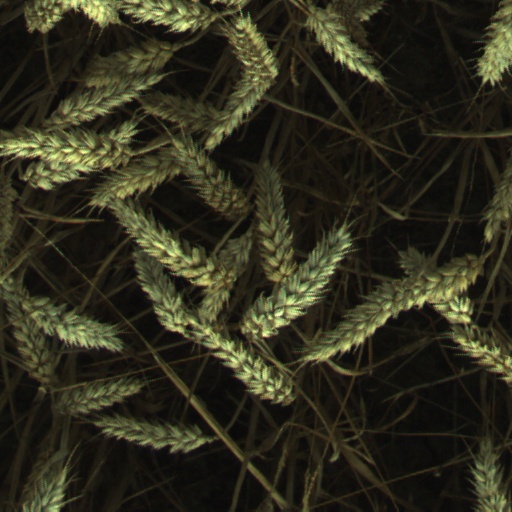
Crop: wheat